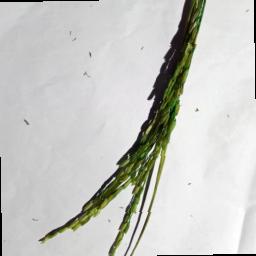
Label: Rice___Neck_Blast